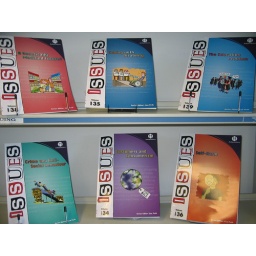
Move your mouse over each book cover and click on the link to search the library catalogue.